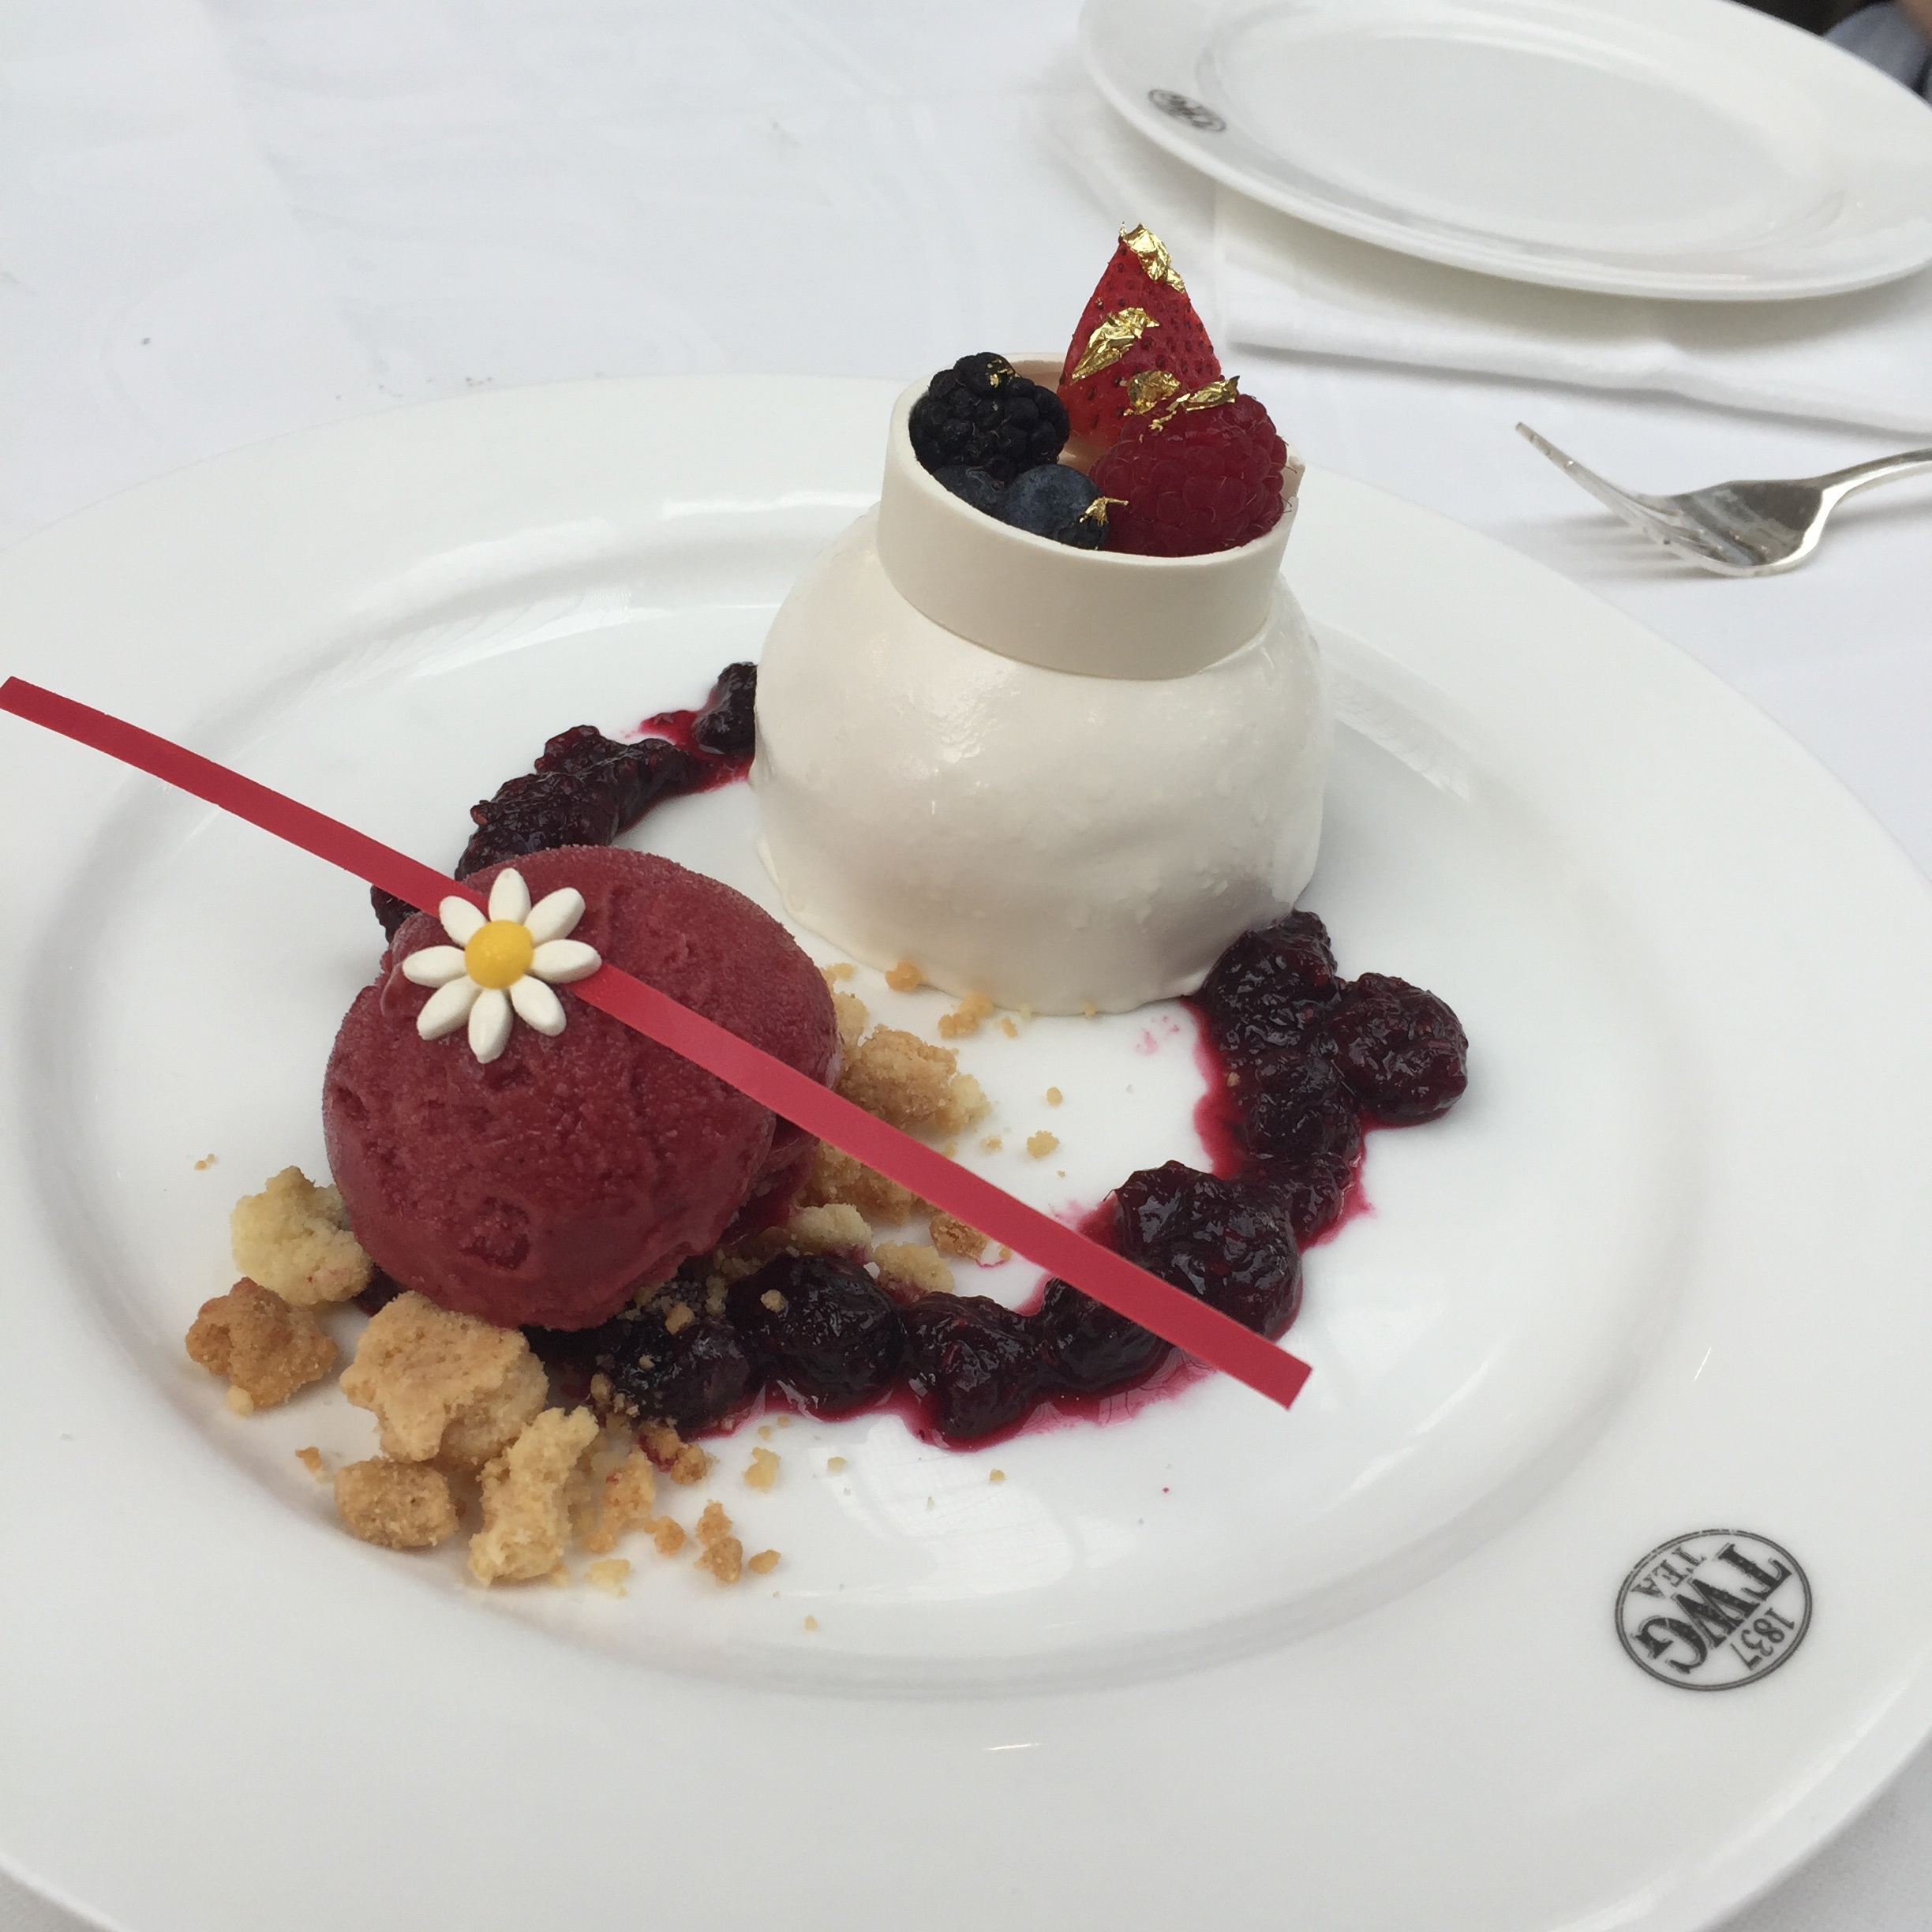
cafe, berry, sweet, restaurant, celebration, dish, meal, food, produce, plate, fresh, breakfast, gourmet, dessert, lunch, delicious, dairy product, whipped cream, dining, dinner, party, tasty, enjoyment, pavlova, semifreddo